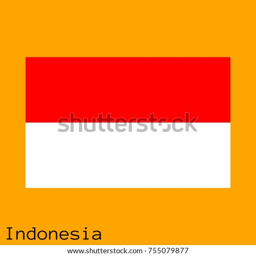
vector illustration of the official national flag with the right colors and proportions isolated on orange background